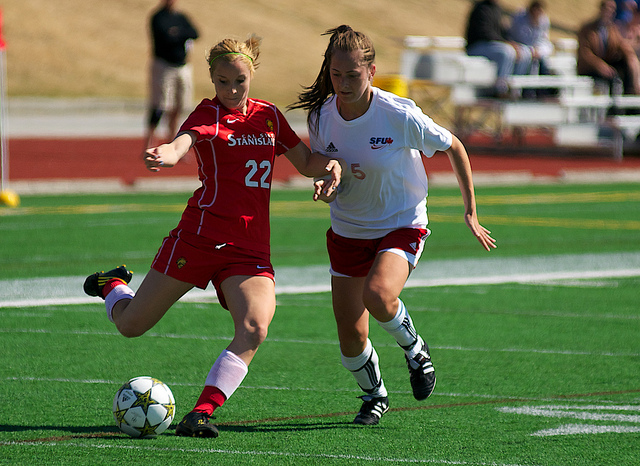
nữ cầu thủ áo đỏ đang giơ chân để sút bóng ở trên sân cỏ